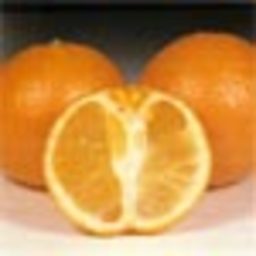
Label: peels